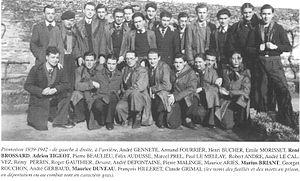
élèves maîtres promo 1939-1942 dont Adrien Tigeot et trois autres victimes de la Résistance Française
Adrien Tigeot, né le 29 mai 1923 à Rennes et mort fusillé le 13 décembre 1943 à Angers, est un instituteur et résistant français.